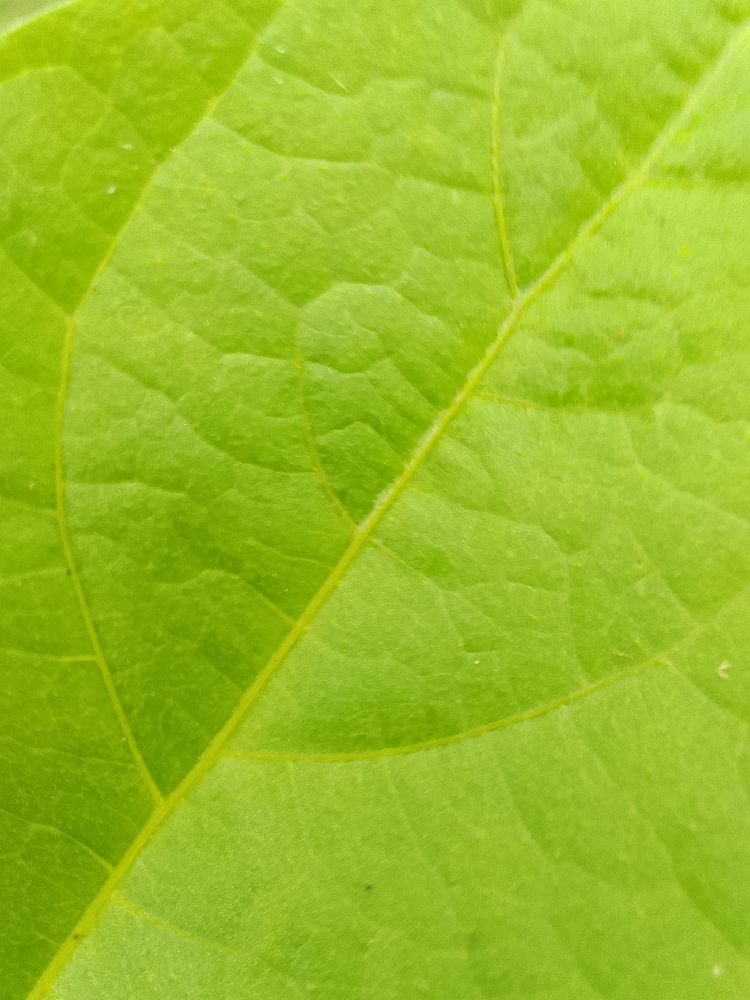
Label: healthy